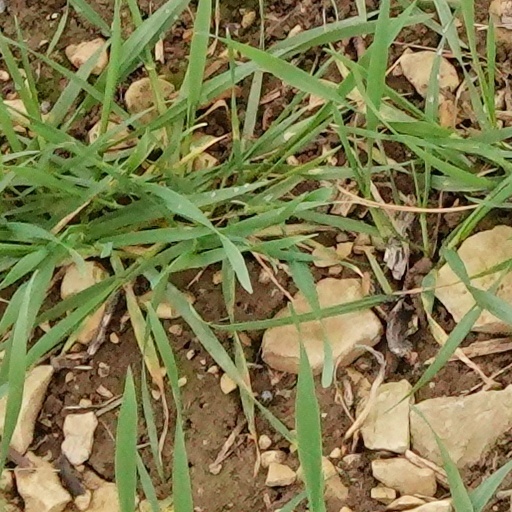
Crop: wheat